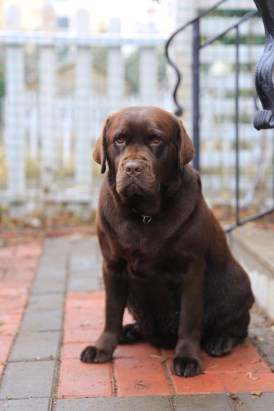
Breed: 3580-n000122-Labrador_retriever